Sir Francis Drake Association

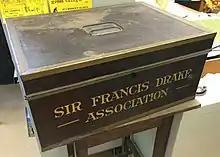
Metal box containing records of the Sir Francis Drake Association, Marin County, California.

The Sir Francis Drake Association was a group of San Francisco Bay Area residents and others who promoted the historical Francis Drake's landing at New Albion in Marin County, California in 1579. The Association held a number of gatherings, picnics and pageants between 1912 and 1957.